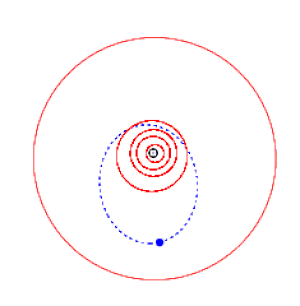
1036 Ganymed
Animation af banen for Ganymed (blå ellipse) rundt om Solen. Omløbstiden er 4,35 år. Inderst ses banerne for Merkur, Venus, Jorden og Mars, yderst banen for Jupiter (alle med rød farve).
1036 Ganymed er en stenasteroide med en baneekscentricitet, der er så høj, at den klassificeres som et nærjord-objekt. Den blev opdaget af den tyske astronom Walter Baade ved Bergedorf-observatoriet i Hamburg den 23. oktober 1924 og fik den midlertidige betegnelse 1924 TD. Med en diameter på omkring 35 kilometer er Ganymed det største af alle nærjord-objekter. Rotationstiden er 10,3 timer. I oktober 2024 nærmer den sig Jorden indtil en afstand af 56 millioner km.